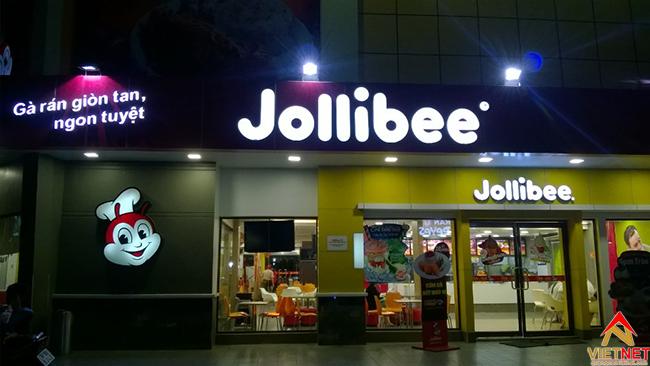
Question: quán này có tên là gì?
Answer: đây là quán jollibee